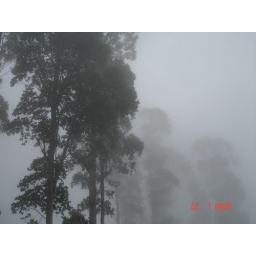
Thick fog covers the green dense forest causing low visibility in Kodaikanal. Beautiful place :)